Gerald O. Young

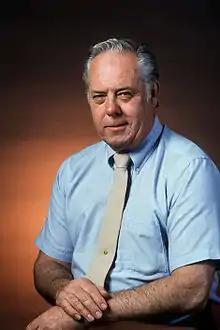
Young in 1986

Following his return to the US and subsequent hospitalisation for three months, Young was assigned to the 3637th Flying Training Squadron at Sheppard Air Force Base in Texas, serving from February 1968 to August 1969. From August 1969 to February 1971, he was assigned to helicopter units in Peterson Field in Colorado and at Fairchild Air Force Base in Washington.